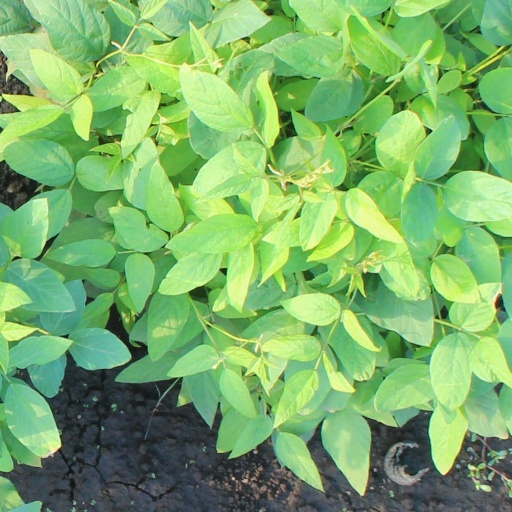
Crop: soybean